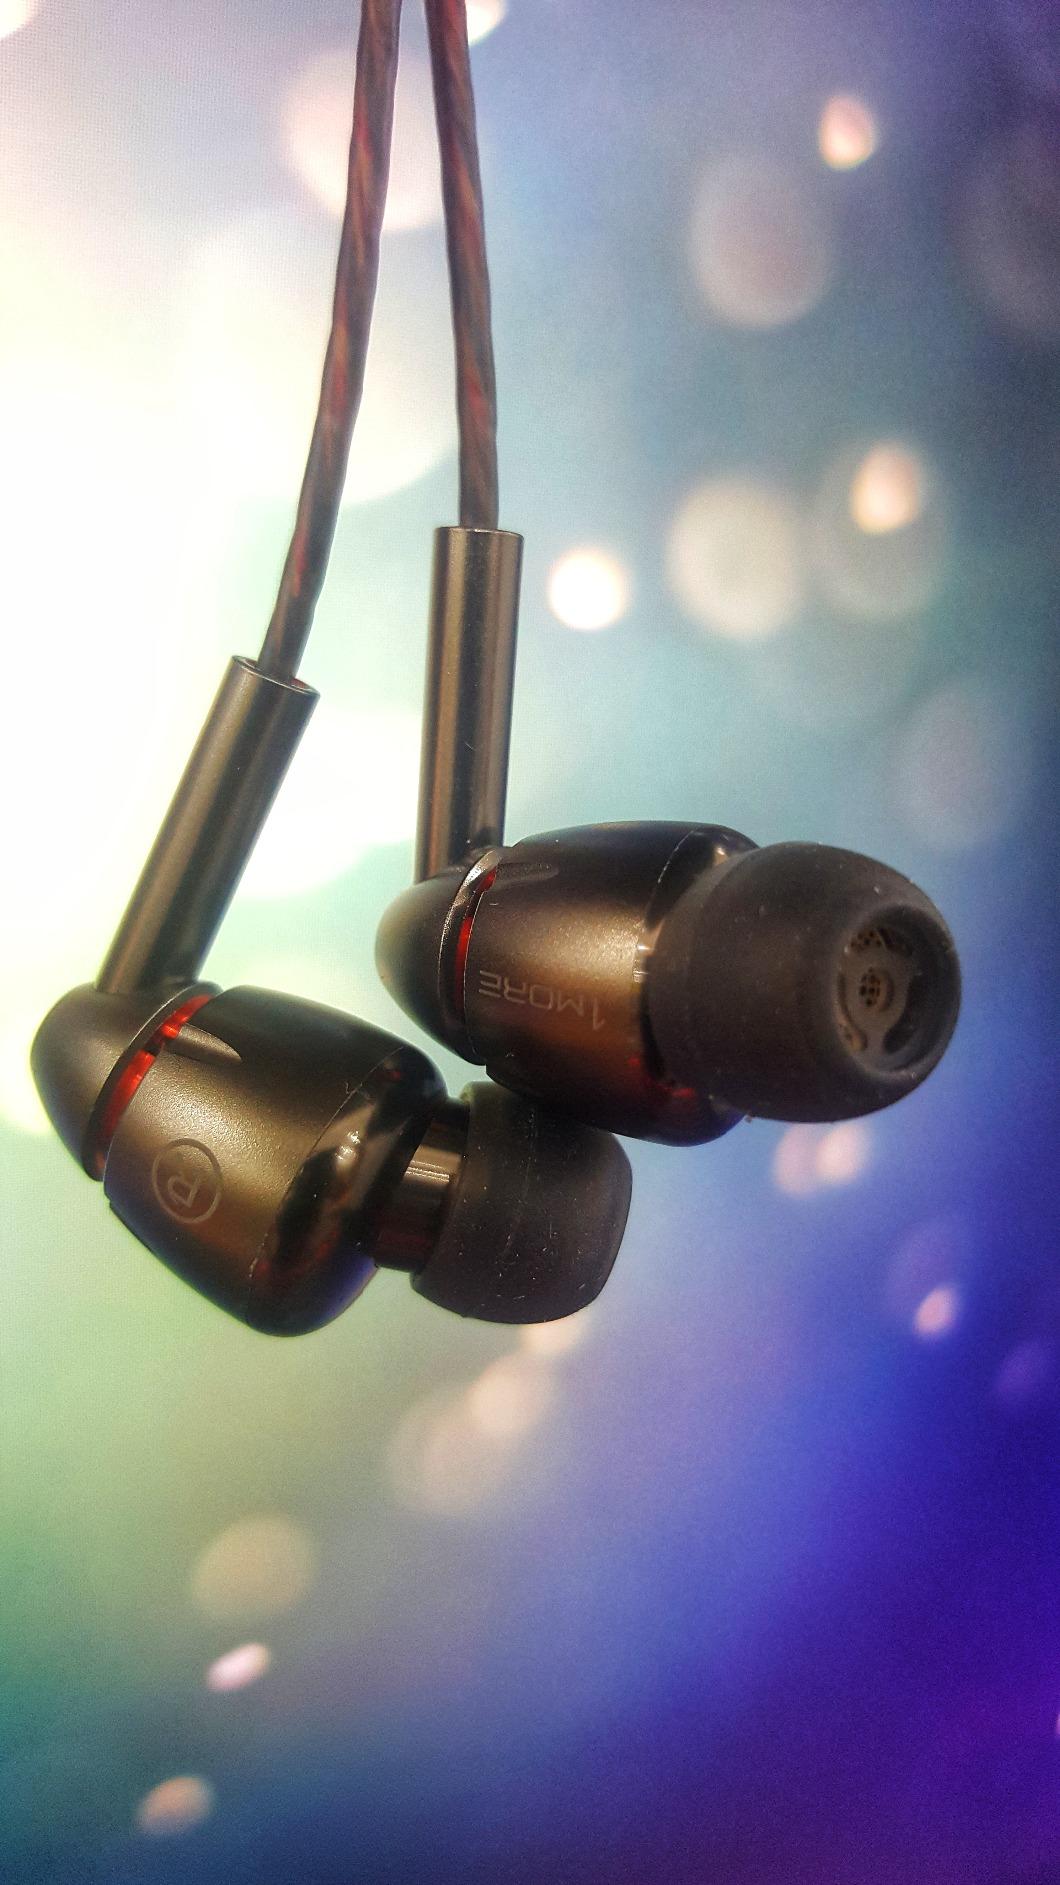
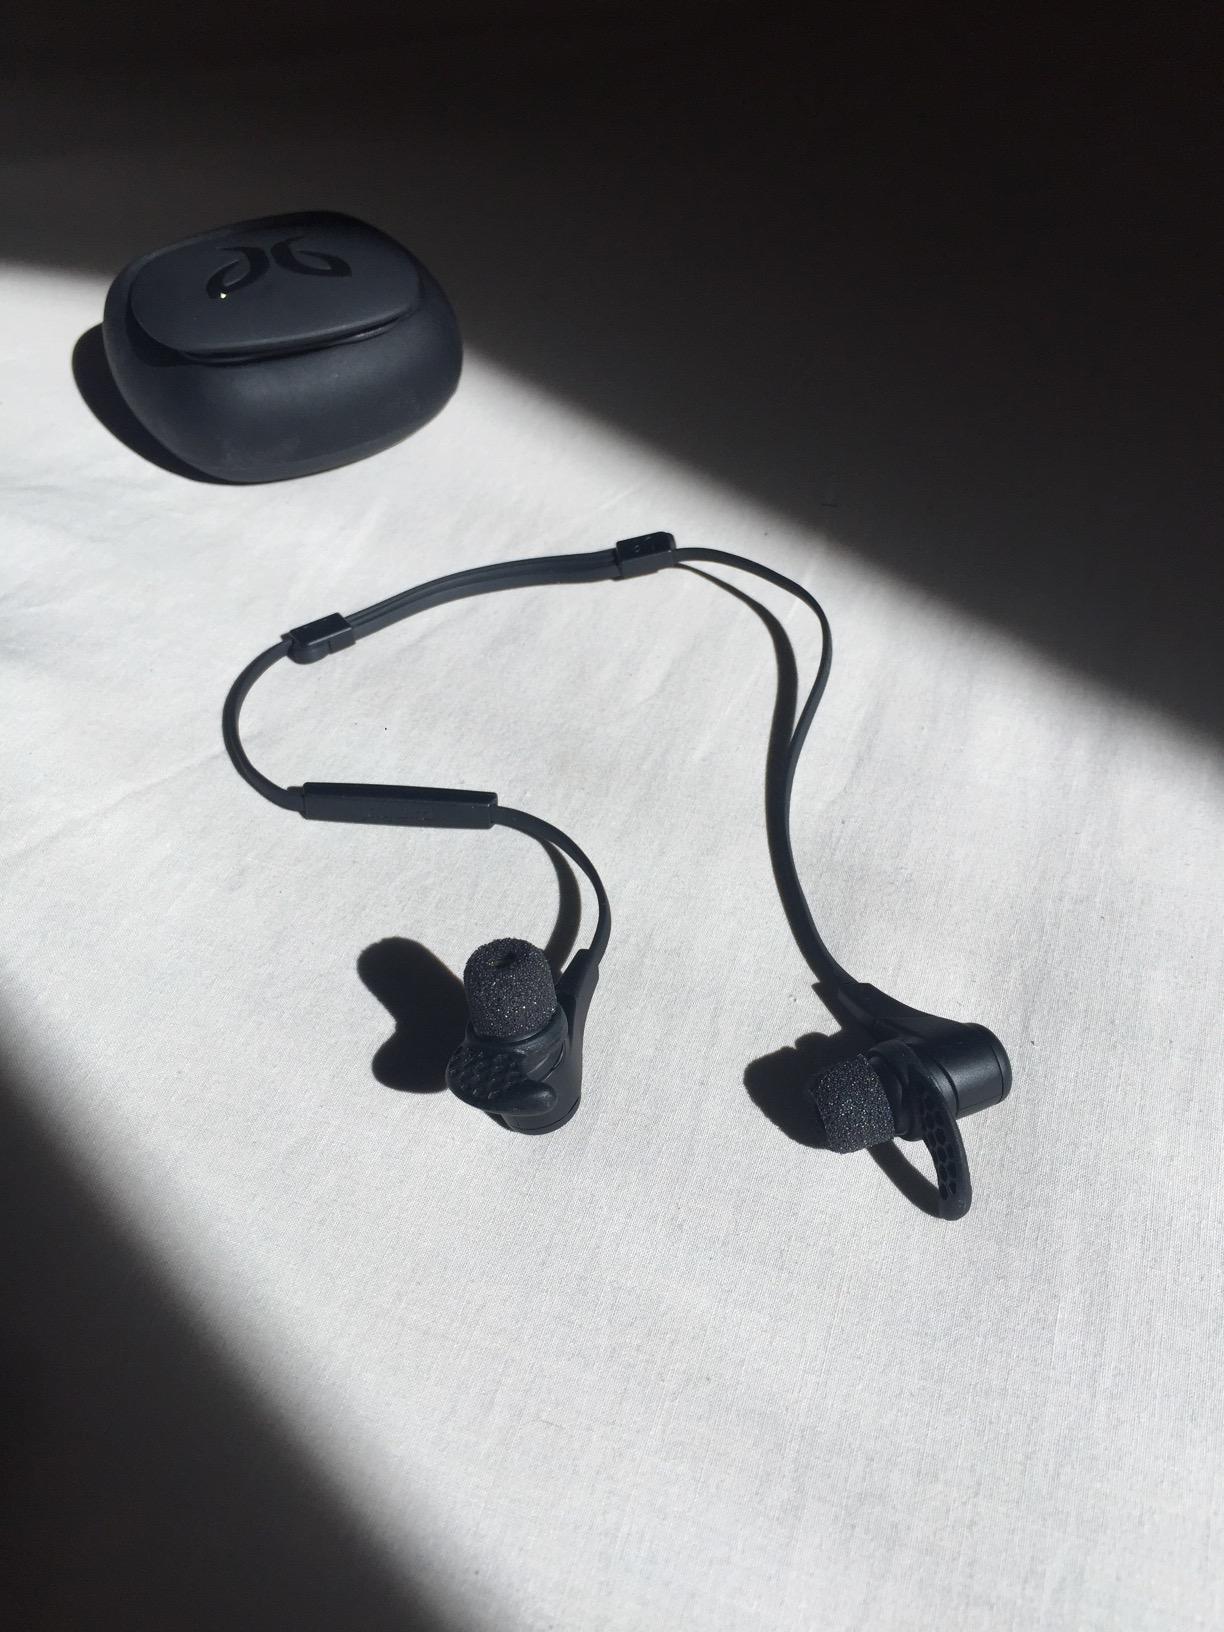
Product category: headphones
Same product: no